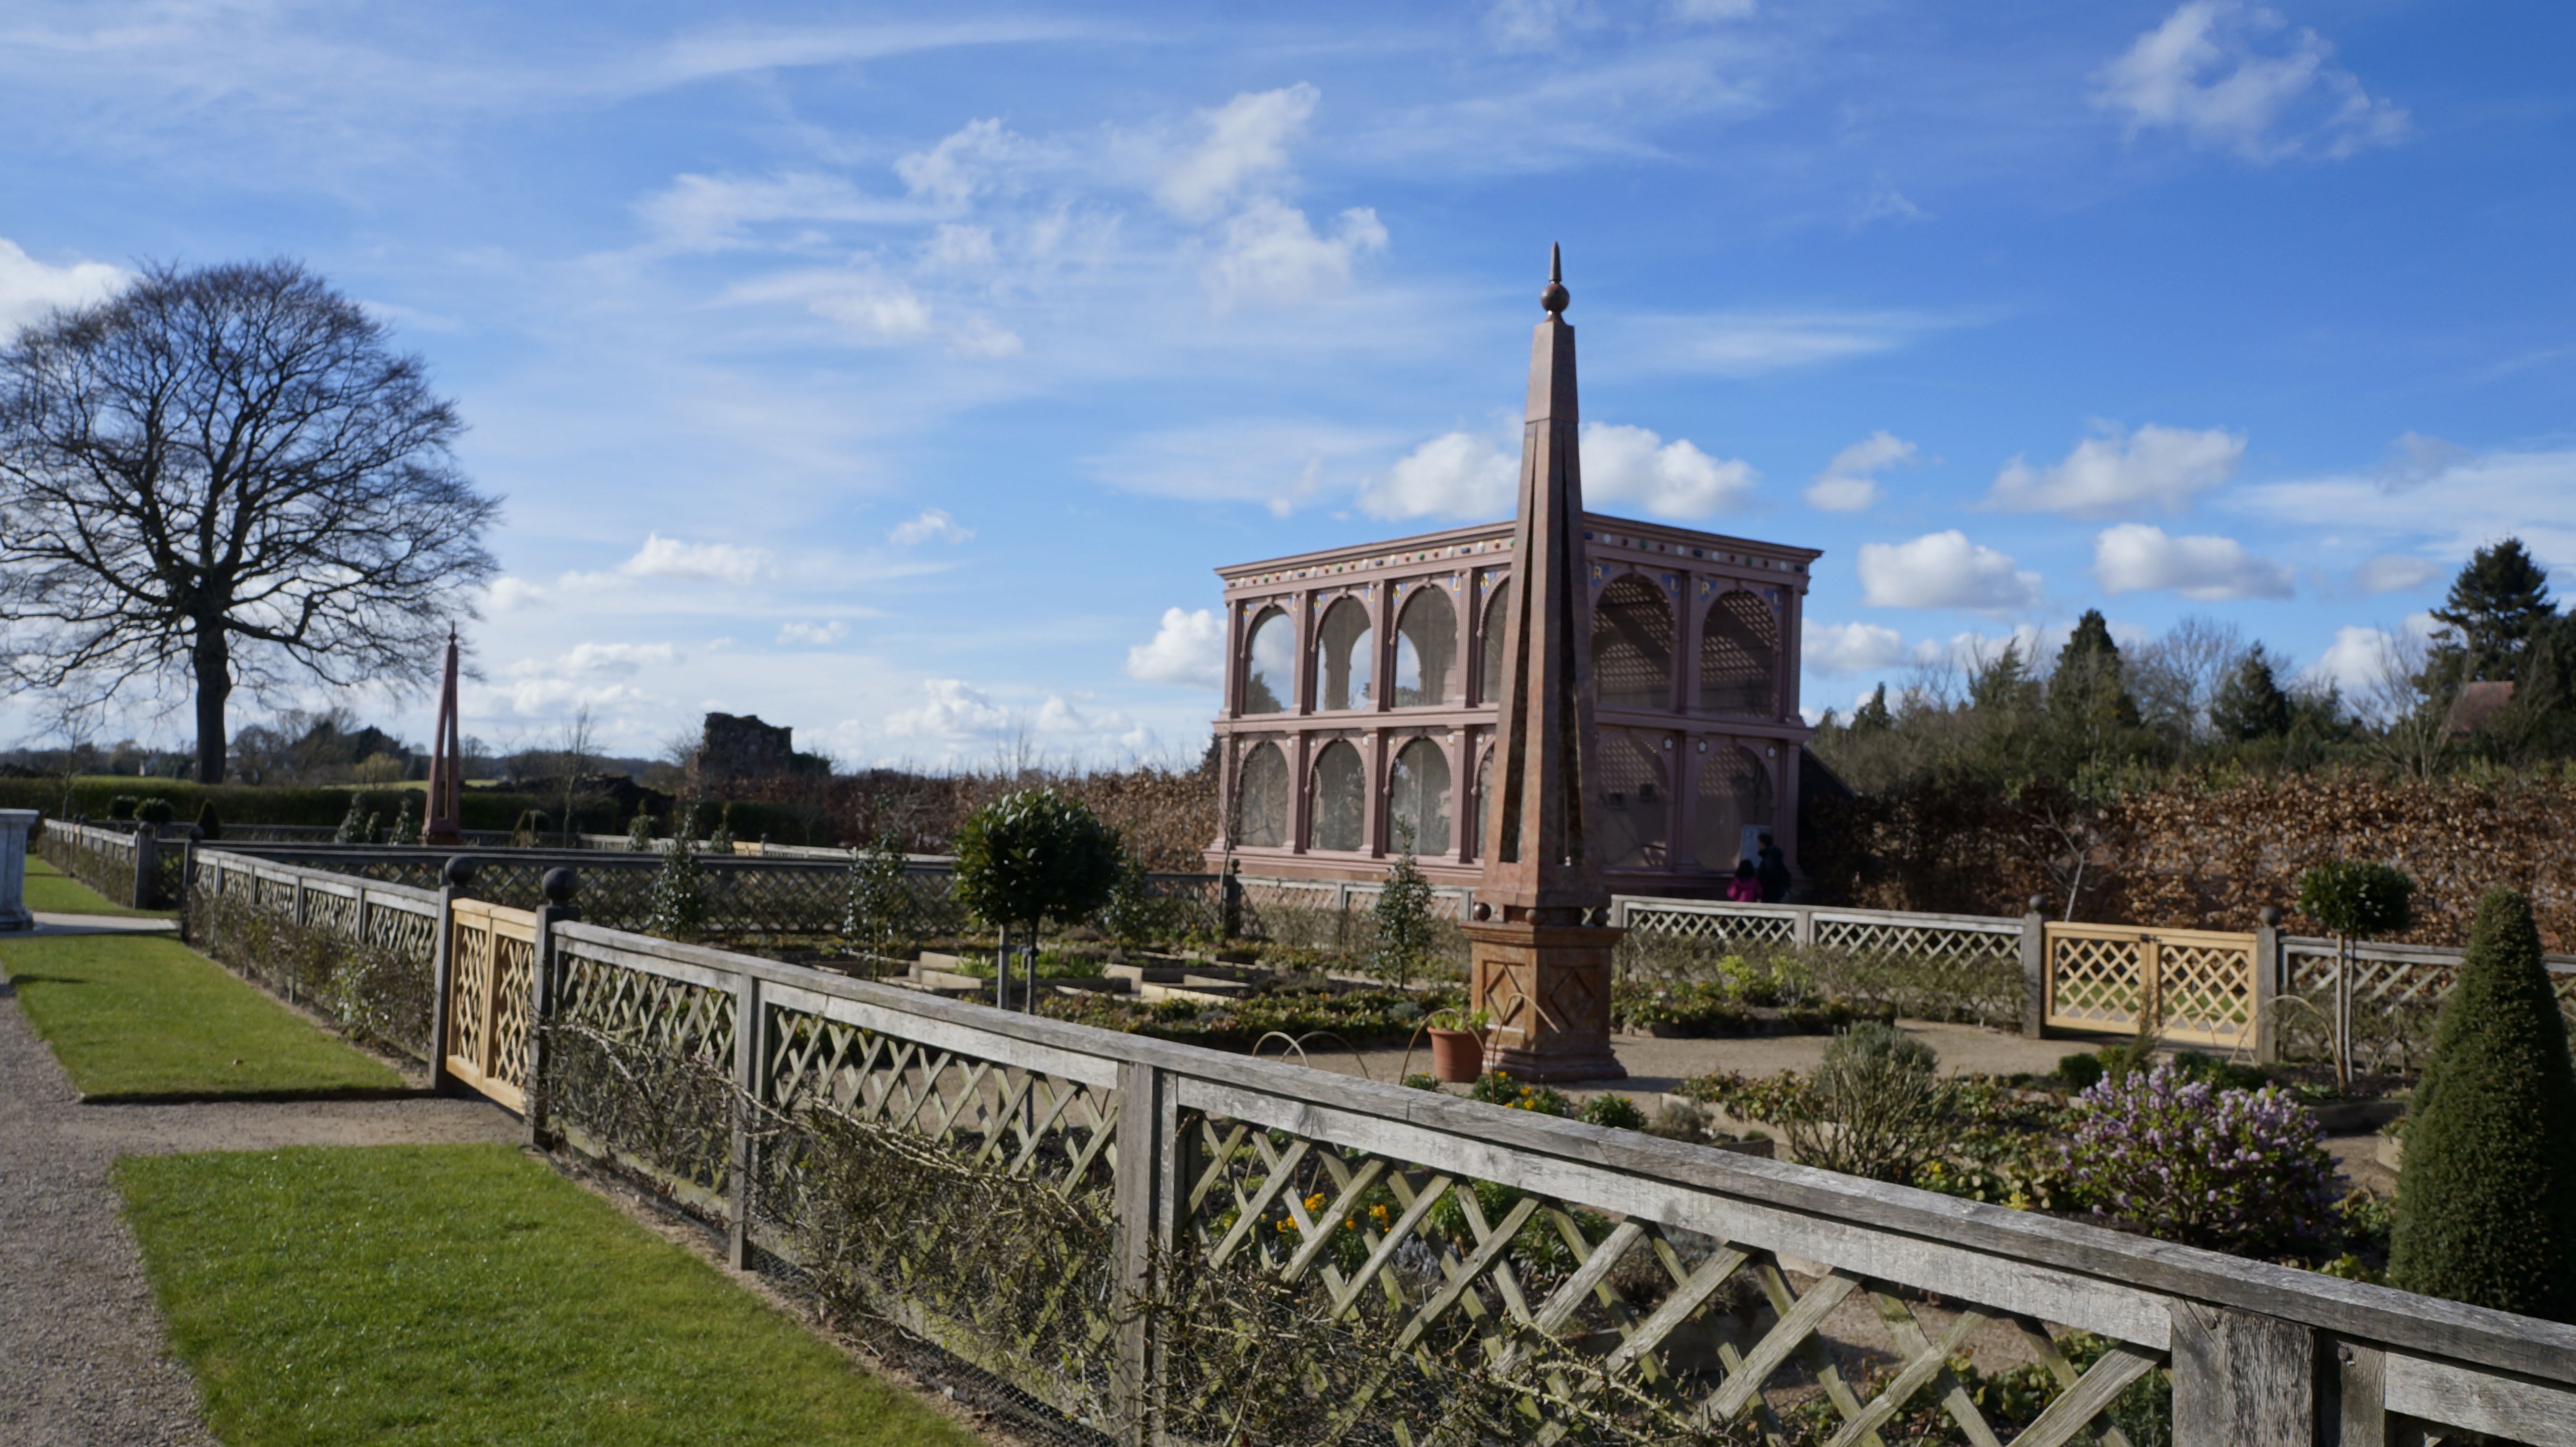
transport, landmark, town, estate, bridge, river, waterway, vacation, tourism, canal